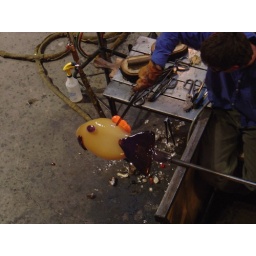
Shaping a glass fish in the Hot Shop.